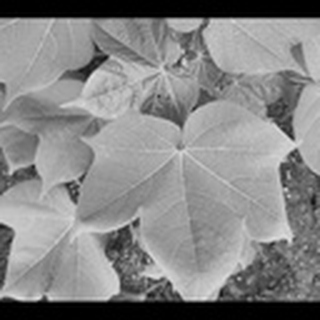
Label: healthy_cotton